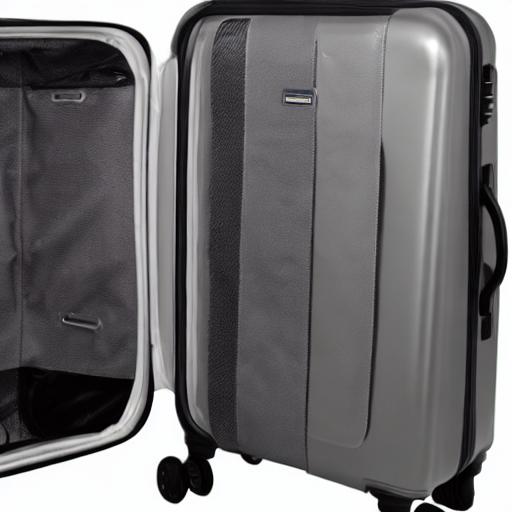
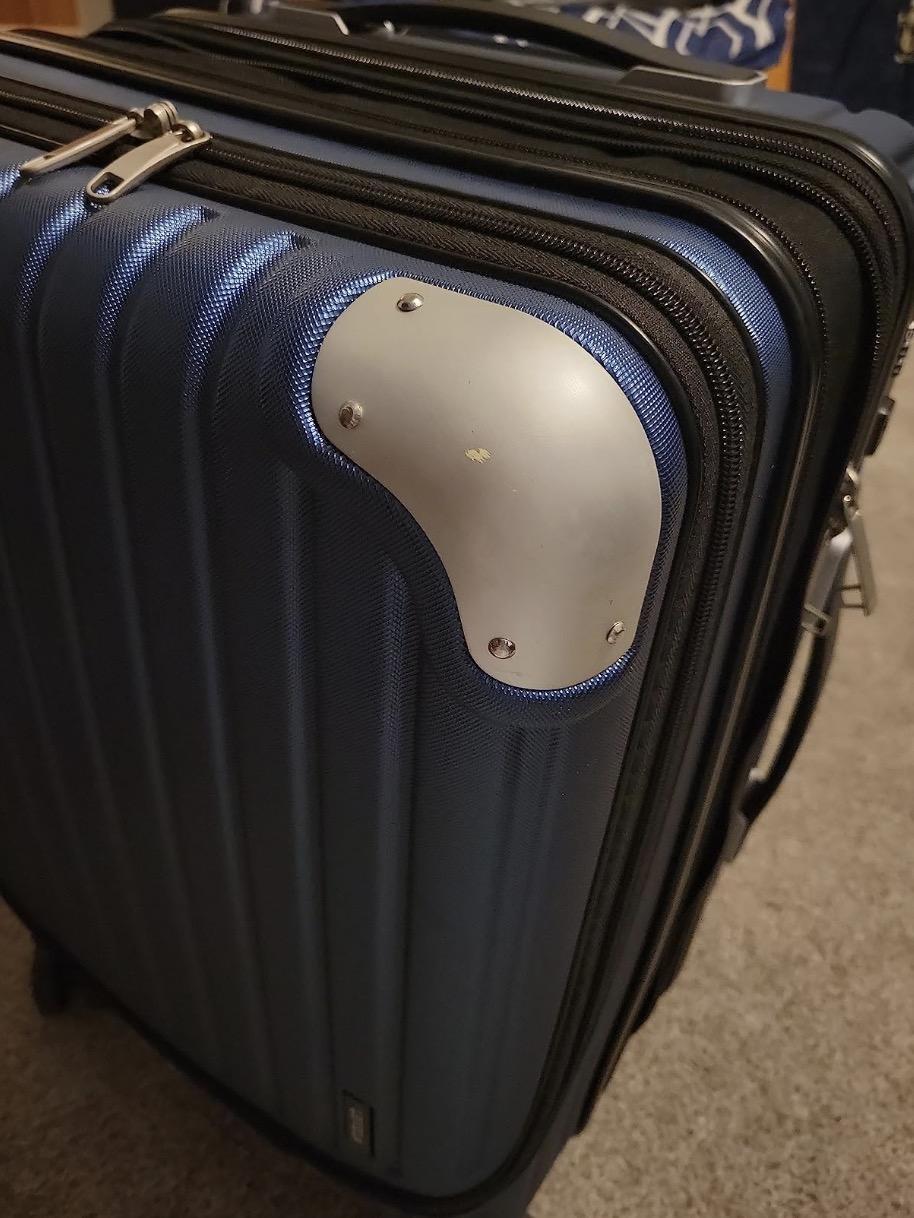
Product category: items_tea
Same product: no